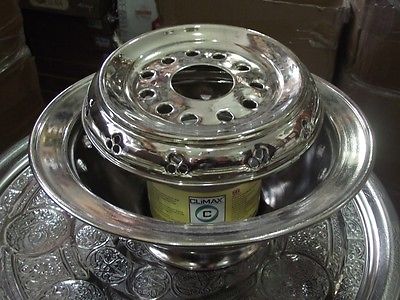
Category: kettle